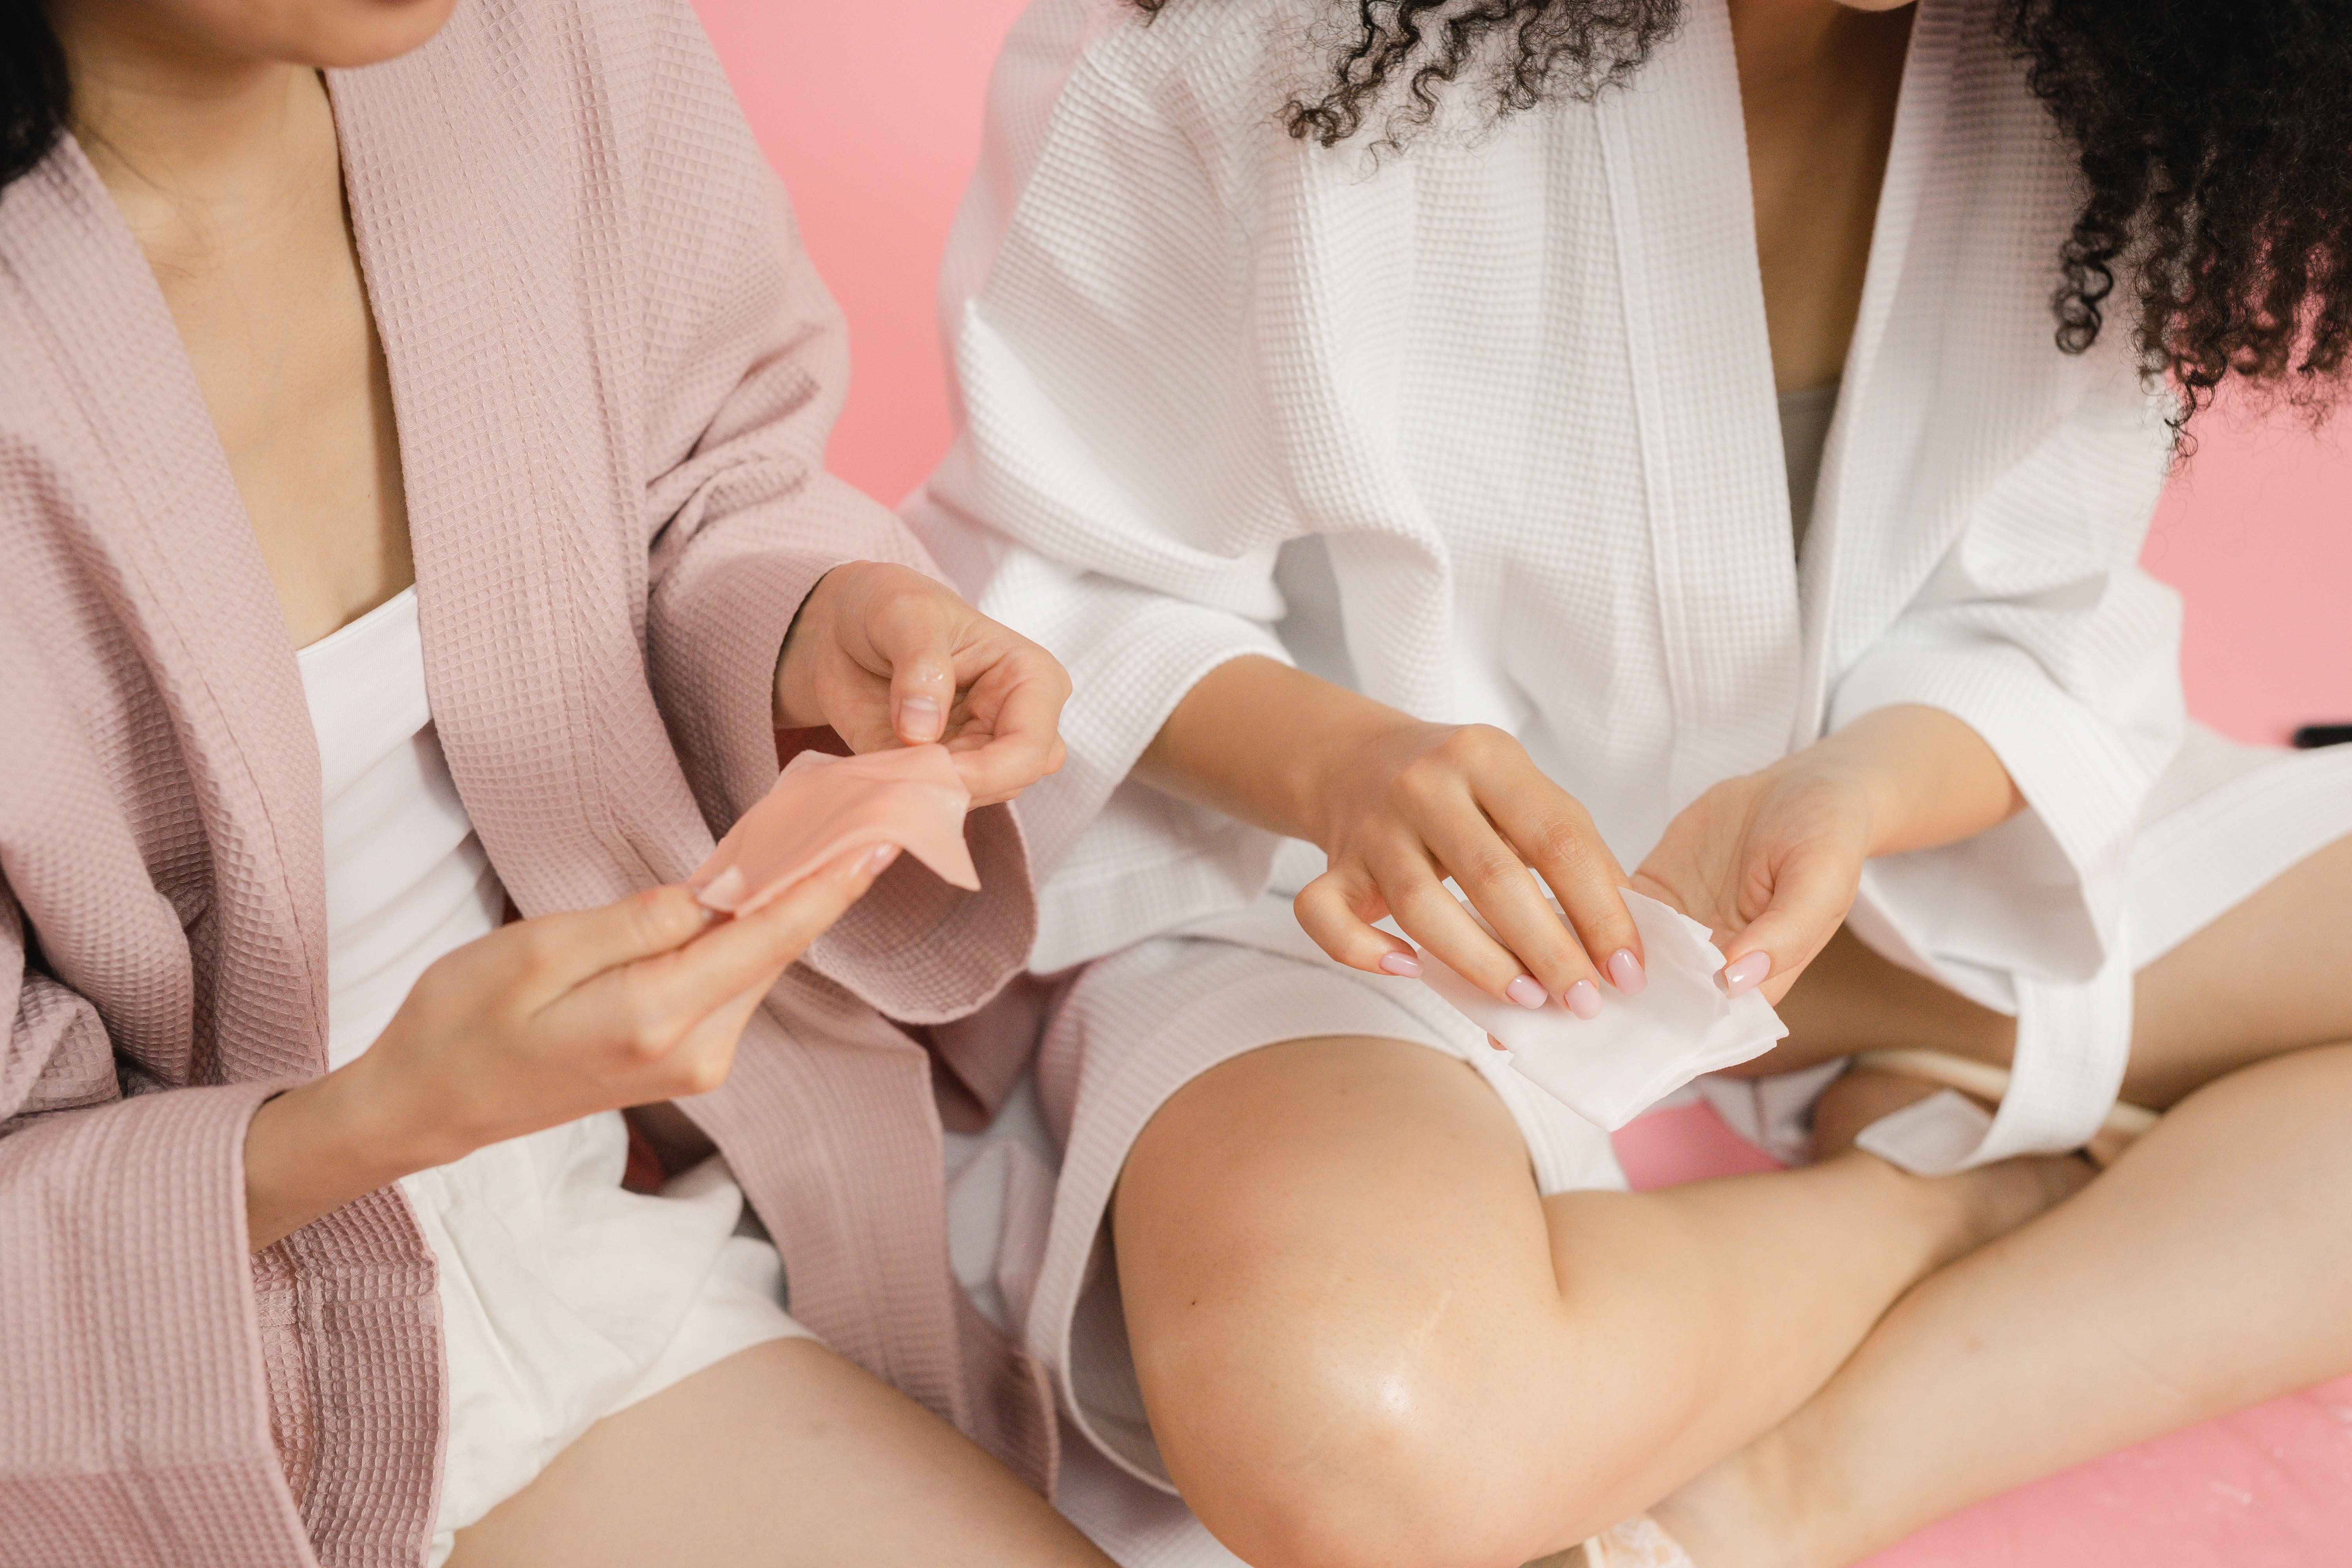
beauty, clothing, skin, shorts, sleeve, comfort, gesture, knee, thigh, finger, nail, thumb, wrist, formal wear, suit, wedding ceremony supply, human leg, event, tie, jewellery, peach, fashion design, fashion accessory, sitting, holding hands, abdomen, foot, bow tie, uniform, tradition, child, ceremony, service, love, wedding ring, baby